2 Park Avenue

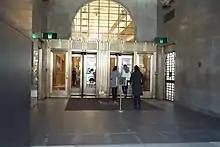
Main entrance doorway on Park Avenue

The main entrance is recessed within the central bay. The floors of the vestibule are paved in travertine. The main entrance to the lobby consists of two revolving bronze doors flanked by single bronze doors; all are decorated with geometric motifs. Above these is an ornate bronze transom bar, as well as a semicircular window. The transom contains motifs relating to machines, designed in a style resembling Frank Lloyd Wright's work. The mosaic ceiling was intended to evoke the design of a tapestry, with blue, black, and red tesserae as well as gold accents. The walls on either side are made of polished gray marble and originally contained light sconces. The side walls each contain a bronze door with an illuminated sign above it. The south wall also has a bronze tenant directory and the north wall contains a second door leading to the storefronts.